Tamilselvanum Thaniyar Anjalum

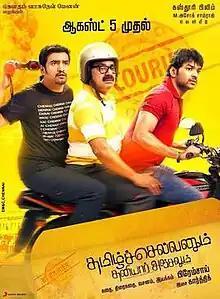
Theatrical release poster

Tamilselvanum Thaniyar Anjalum is a 2016 Indian Tamil-language action thriller film directed by Premsai and produced by Gautham Vasudev Menon. The film stars Jai, Santhanam and Yami Gautam with Ashutosh Rana, VTV Ganesh, Prem, Nassar, and Thambi Ramaiah in supporting roles. The film, featuring film score and soundtrack composed by Karthik.